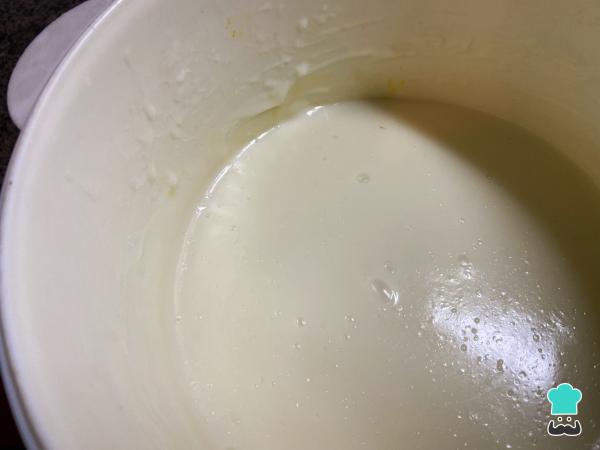
Disuelve la maicena en la leche descremada fría. A continuación, caliéntala en el microondas por 1 minuto, remueve y caliéntala 30 segundos más, removiendo en el centro hasta que espese. Enciende el horno a temperatura máxima.Truco: si no tienes microondas, coloca la leche con la maicena en una olla chica y remueve con el fuego medio hasta que espese.